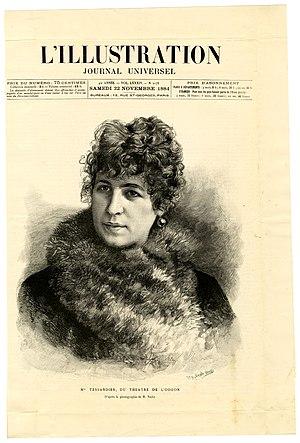
Aimée Jeanne Tessandier, née à Libourne, le 26 septembre 1851 et morte en 1923, est une actrice française.